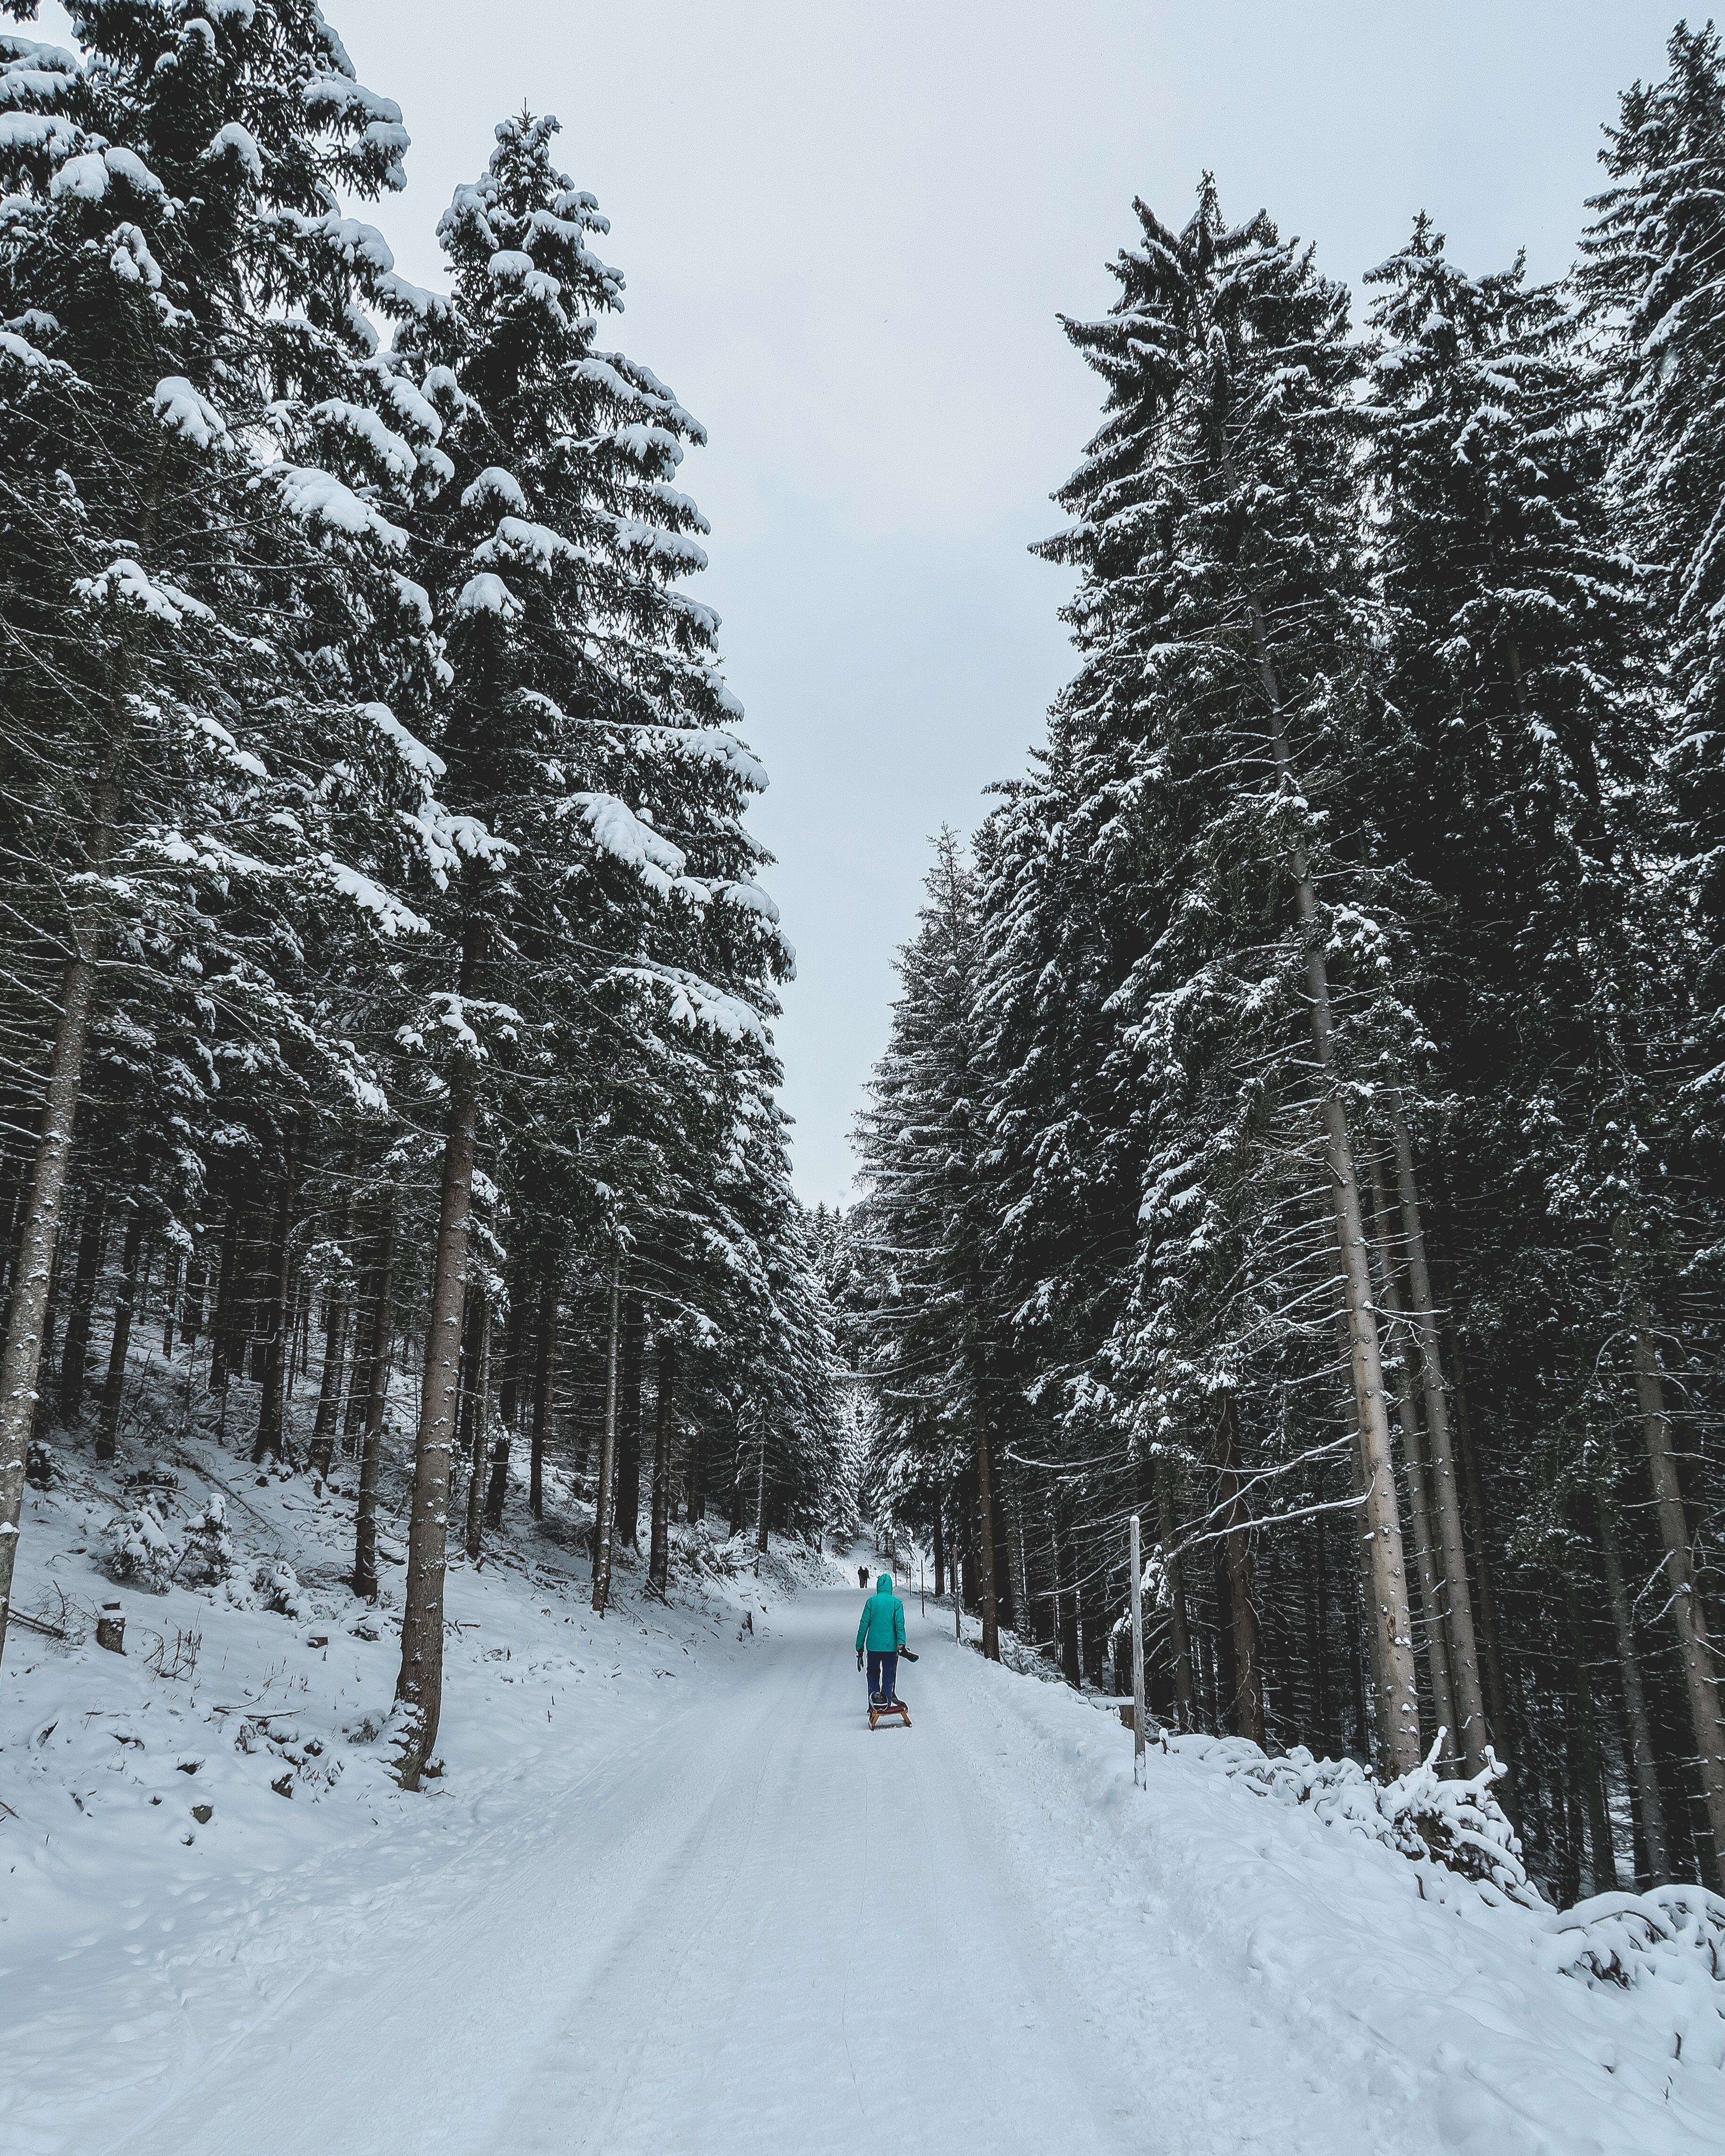
tree, forest, mountain, snow, winter, weather, snowshoe, skiing, season, winter sport, sports, ski, footwear, piste, nordic skiing, ski equipment, geological phenomenon